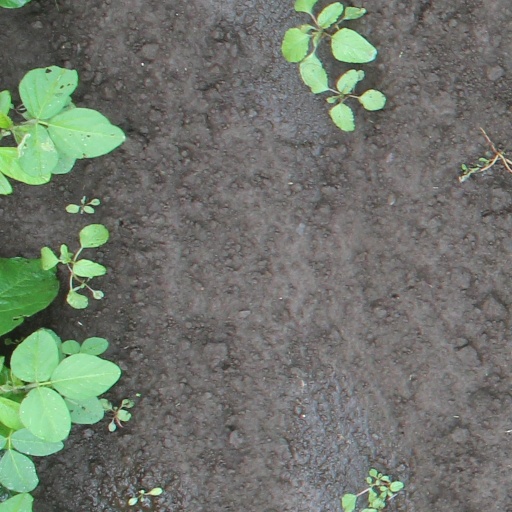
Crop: soybean